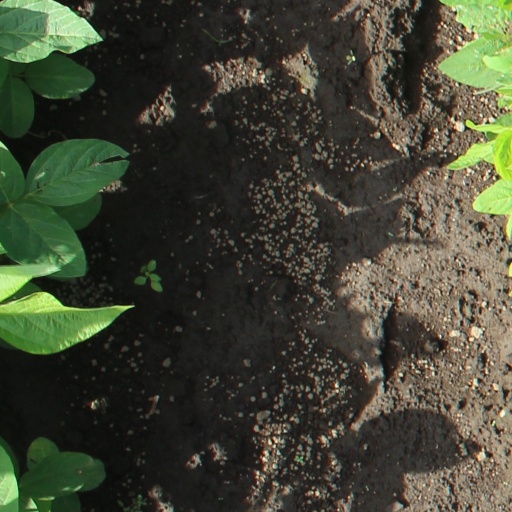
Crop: soybean